Qingyuan Lu station

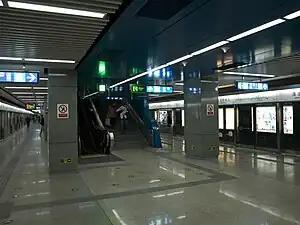
Platform

Qingyuan Lu Station is a station on the of the Beijing Subway.